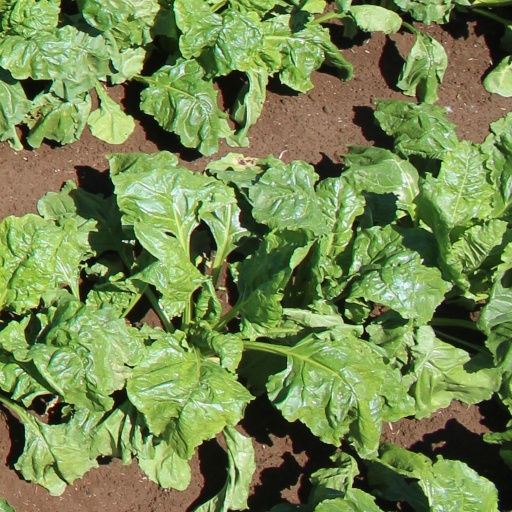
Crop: sugar beet